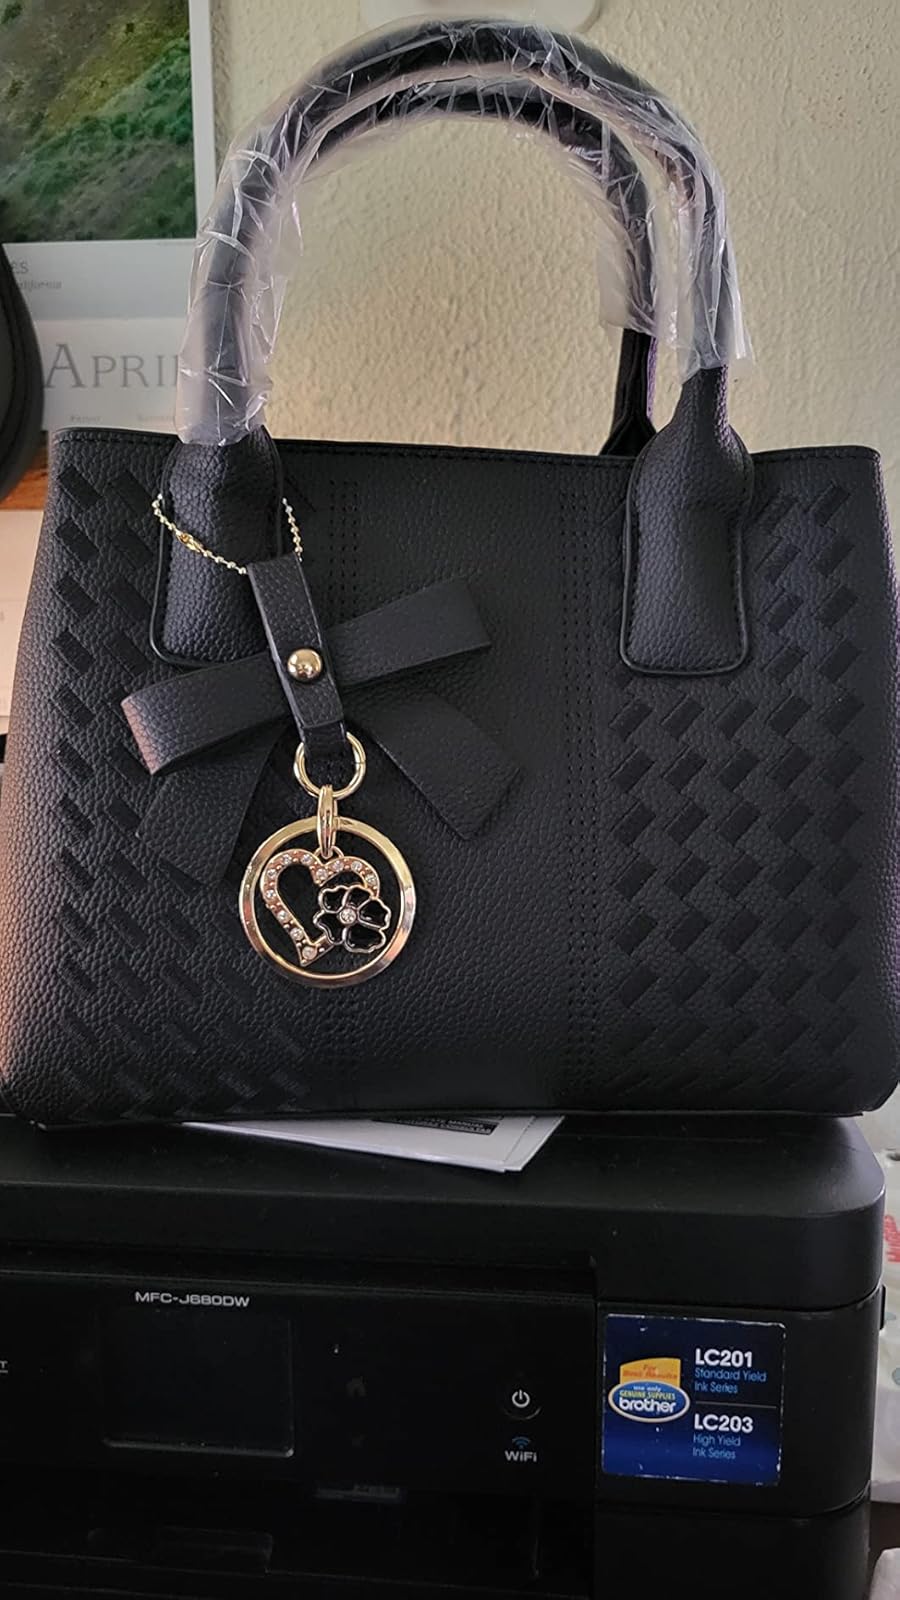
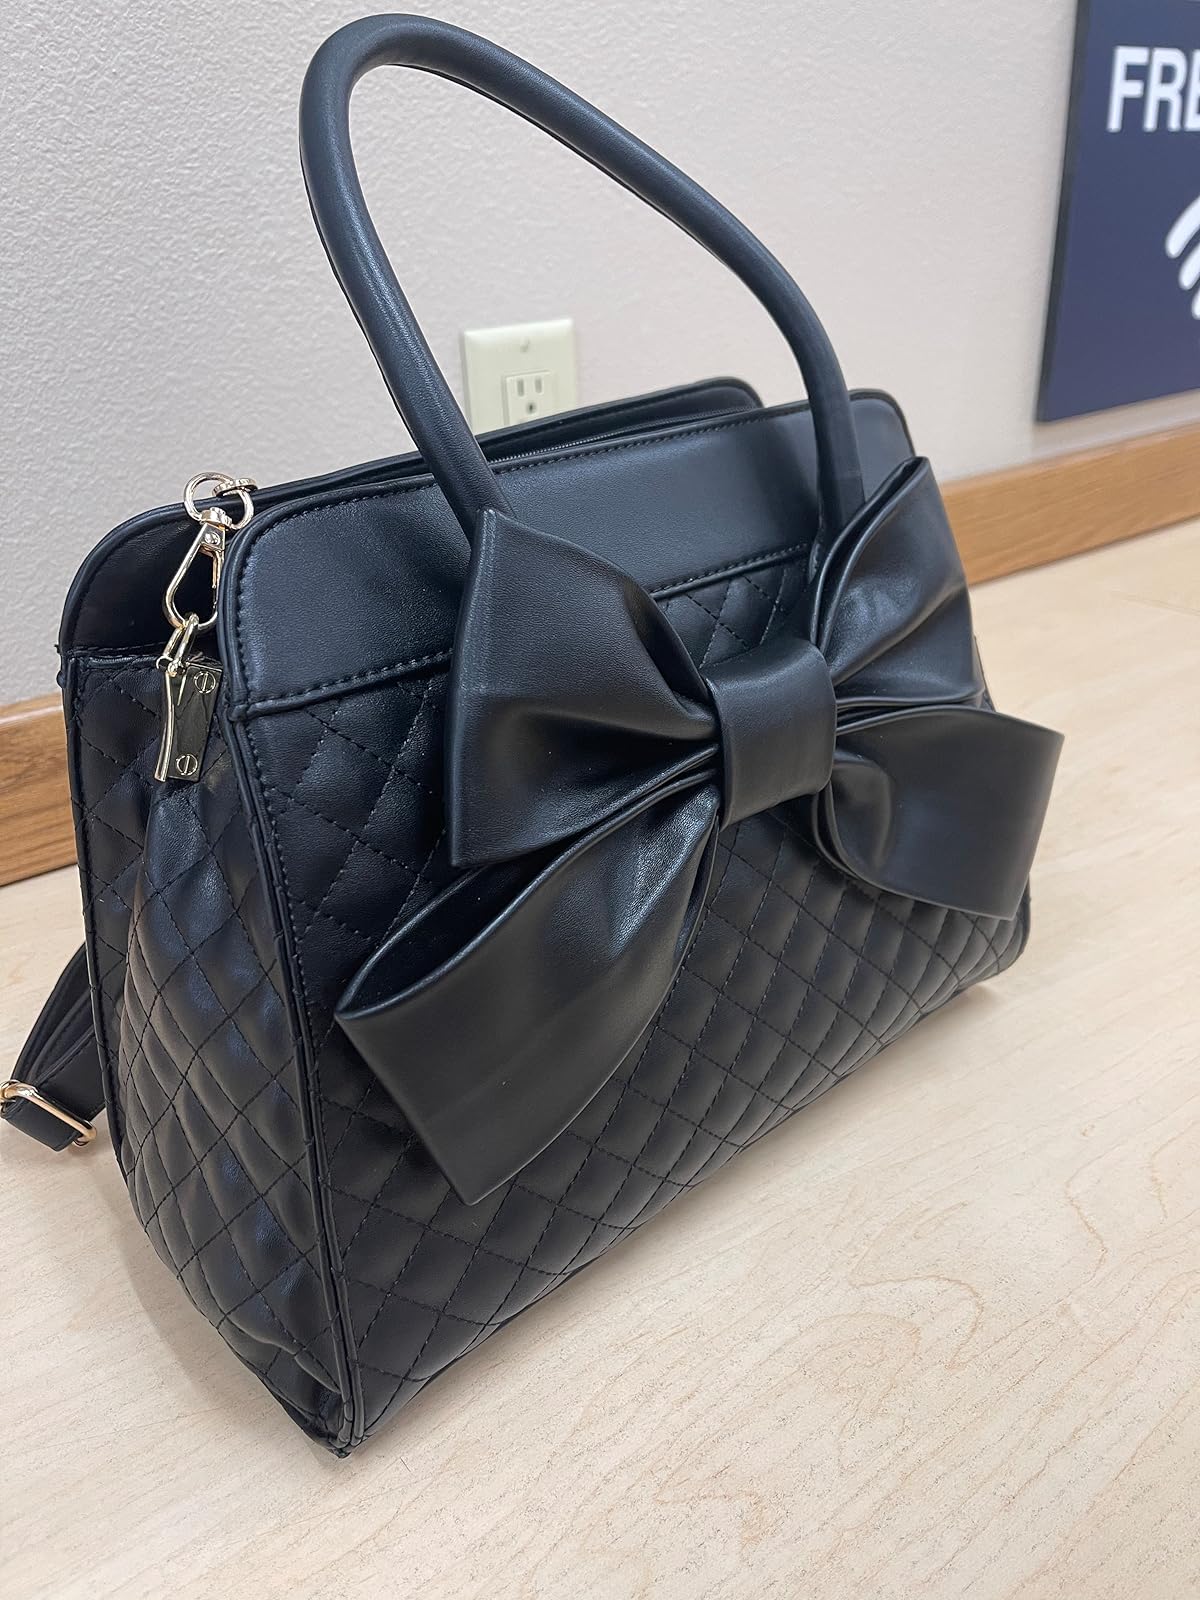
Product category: accessories_handbag
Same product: no